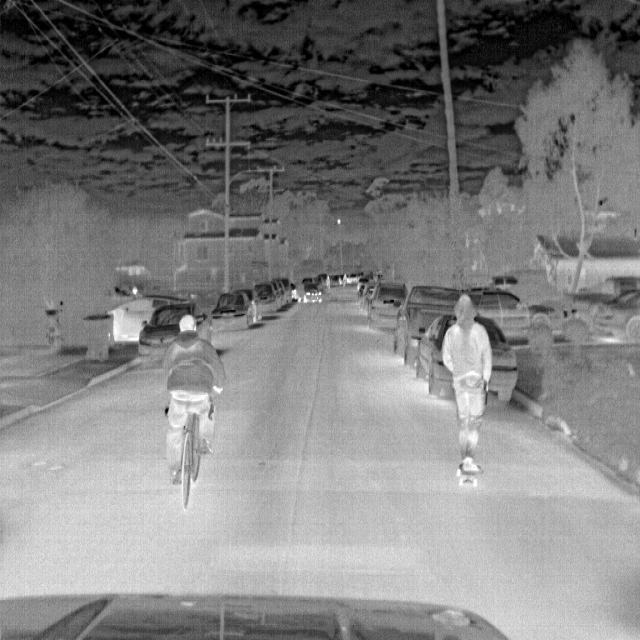
Detected objects:
label: person
label: person